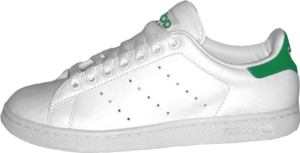
L'Adidas Stan Smith est une chaussure de tennis produite par Adidas et sortie en 1964. D'abord appelée Robert Haillet du nom de son concepteur français, elle devient dans les années 1970 la Stan Smith, suite à l'accord de la marque avec le joueur de tennis américain. Elle connait un important succès, vendu à plus de 70 millions d'exemplaires dans le monde, selon le Guiness Book.